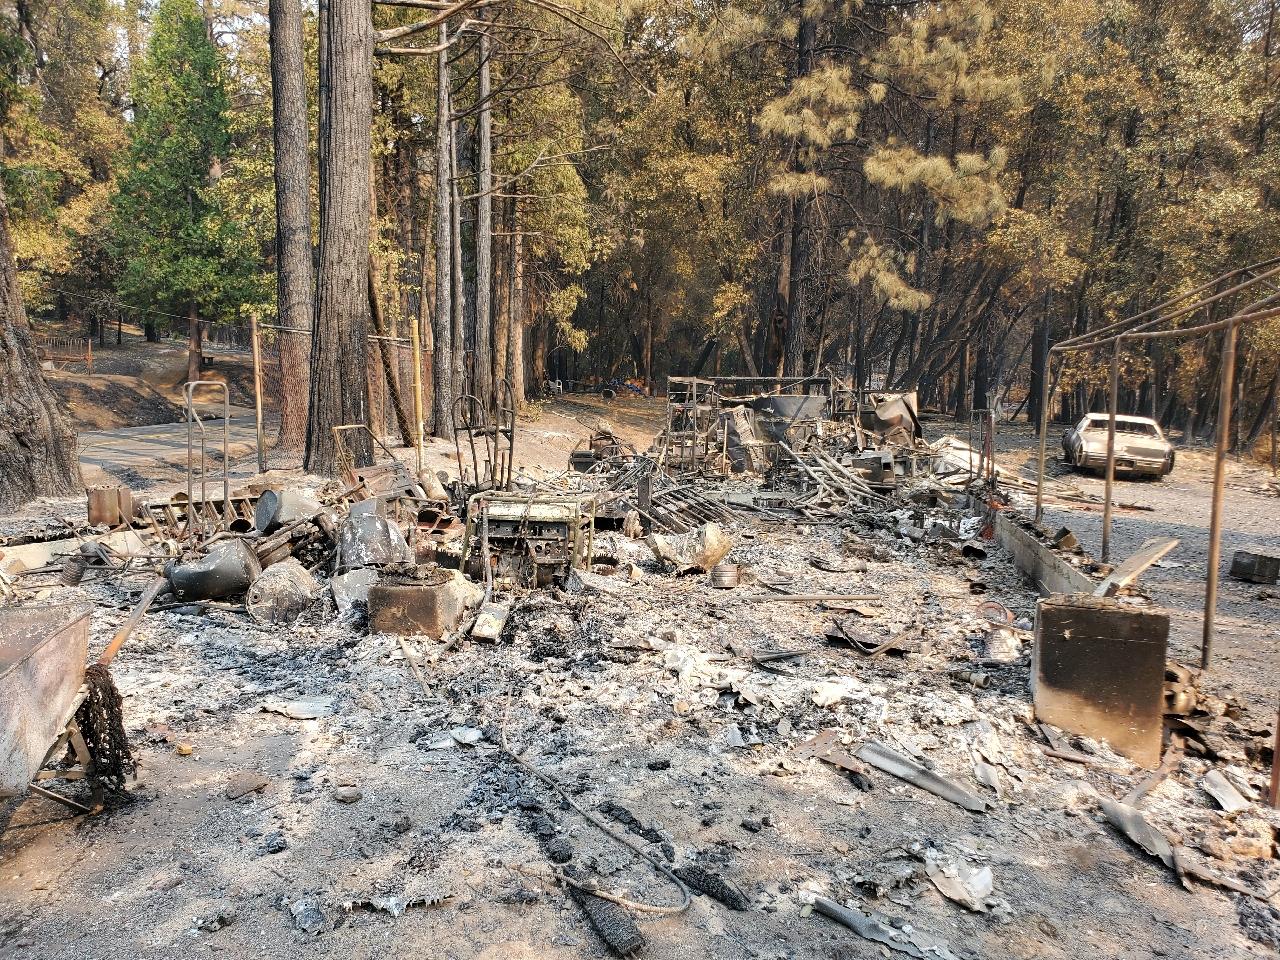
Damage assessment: destroyed